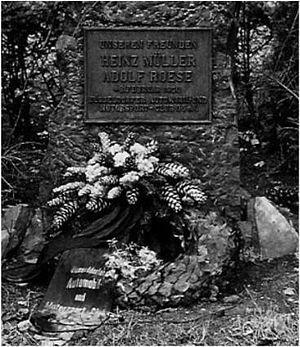
Ralph Roese, né le 27 juillet 1900 à Mettmann et décédé le 8 février 1950 dans un accident de la circulation près de Neuwied-Dierdorf, était un pilote moto et un pilote automobile de voitures de tourisme allemand.